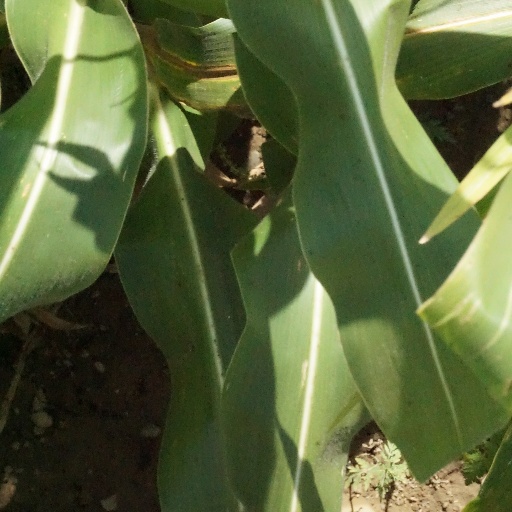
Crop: maize; corn